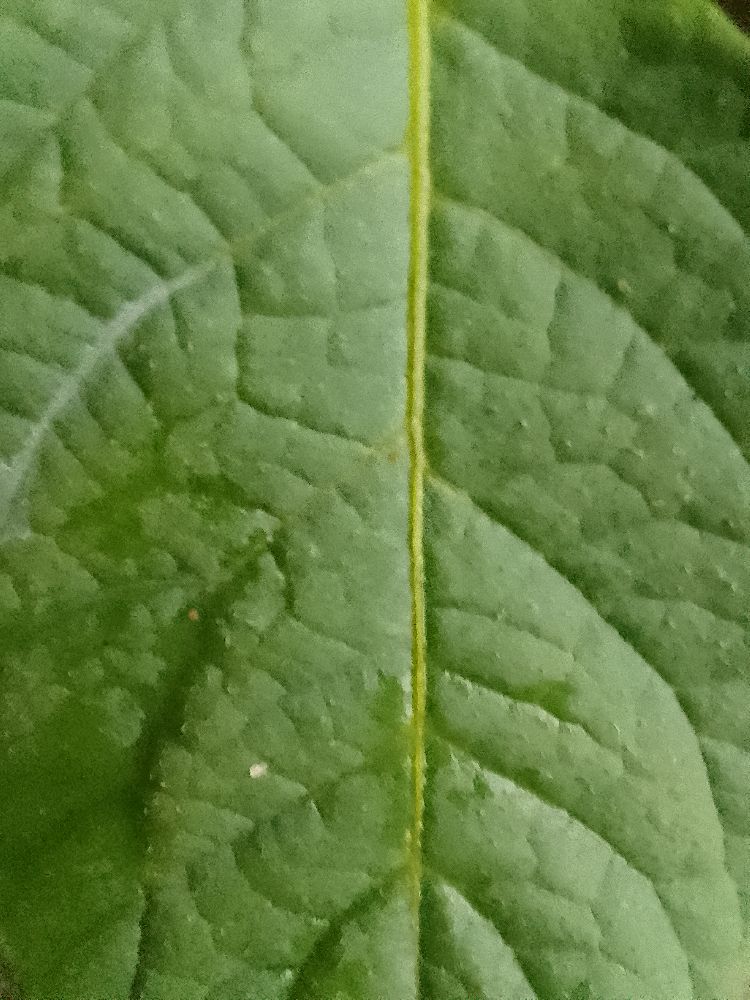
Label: Healthy